Reign of Juan Carlos I

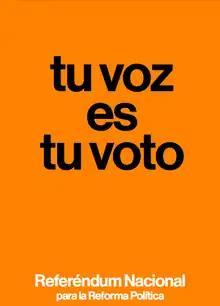
Poster of the Political Reform Act.

Adolfo Suárez formed a government of young Francoist "reformists", in which he did not include any prominent figures ─ Fraga and Areilza, refused to participate ─ but which did not lack political experience. In his first statement, made before the TVE cameras, the new president presented his "reformist" project which contained important novelties of language and objectives and which caused a great impact on the majority of the population. He stated that his goal was to achieve "that the governments of the future be the result of the free will of the majority of Spaniards" and, after expressing his conviction that sovereignty resided in the people, he announced that they would express themselves freely in a general election to be called for before June 30 of the following year. It was a matter of "elevating to the category of normal what at street level is simply normal." Finally, Suárez announced that the "political reform" to be undertaken would be submitted to a referendum.